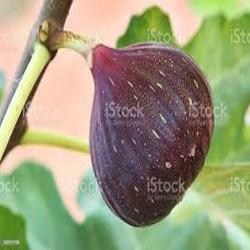
Label: Fig